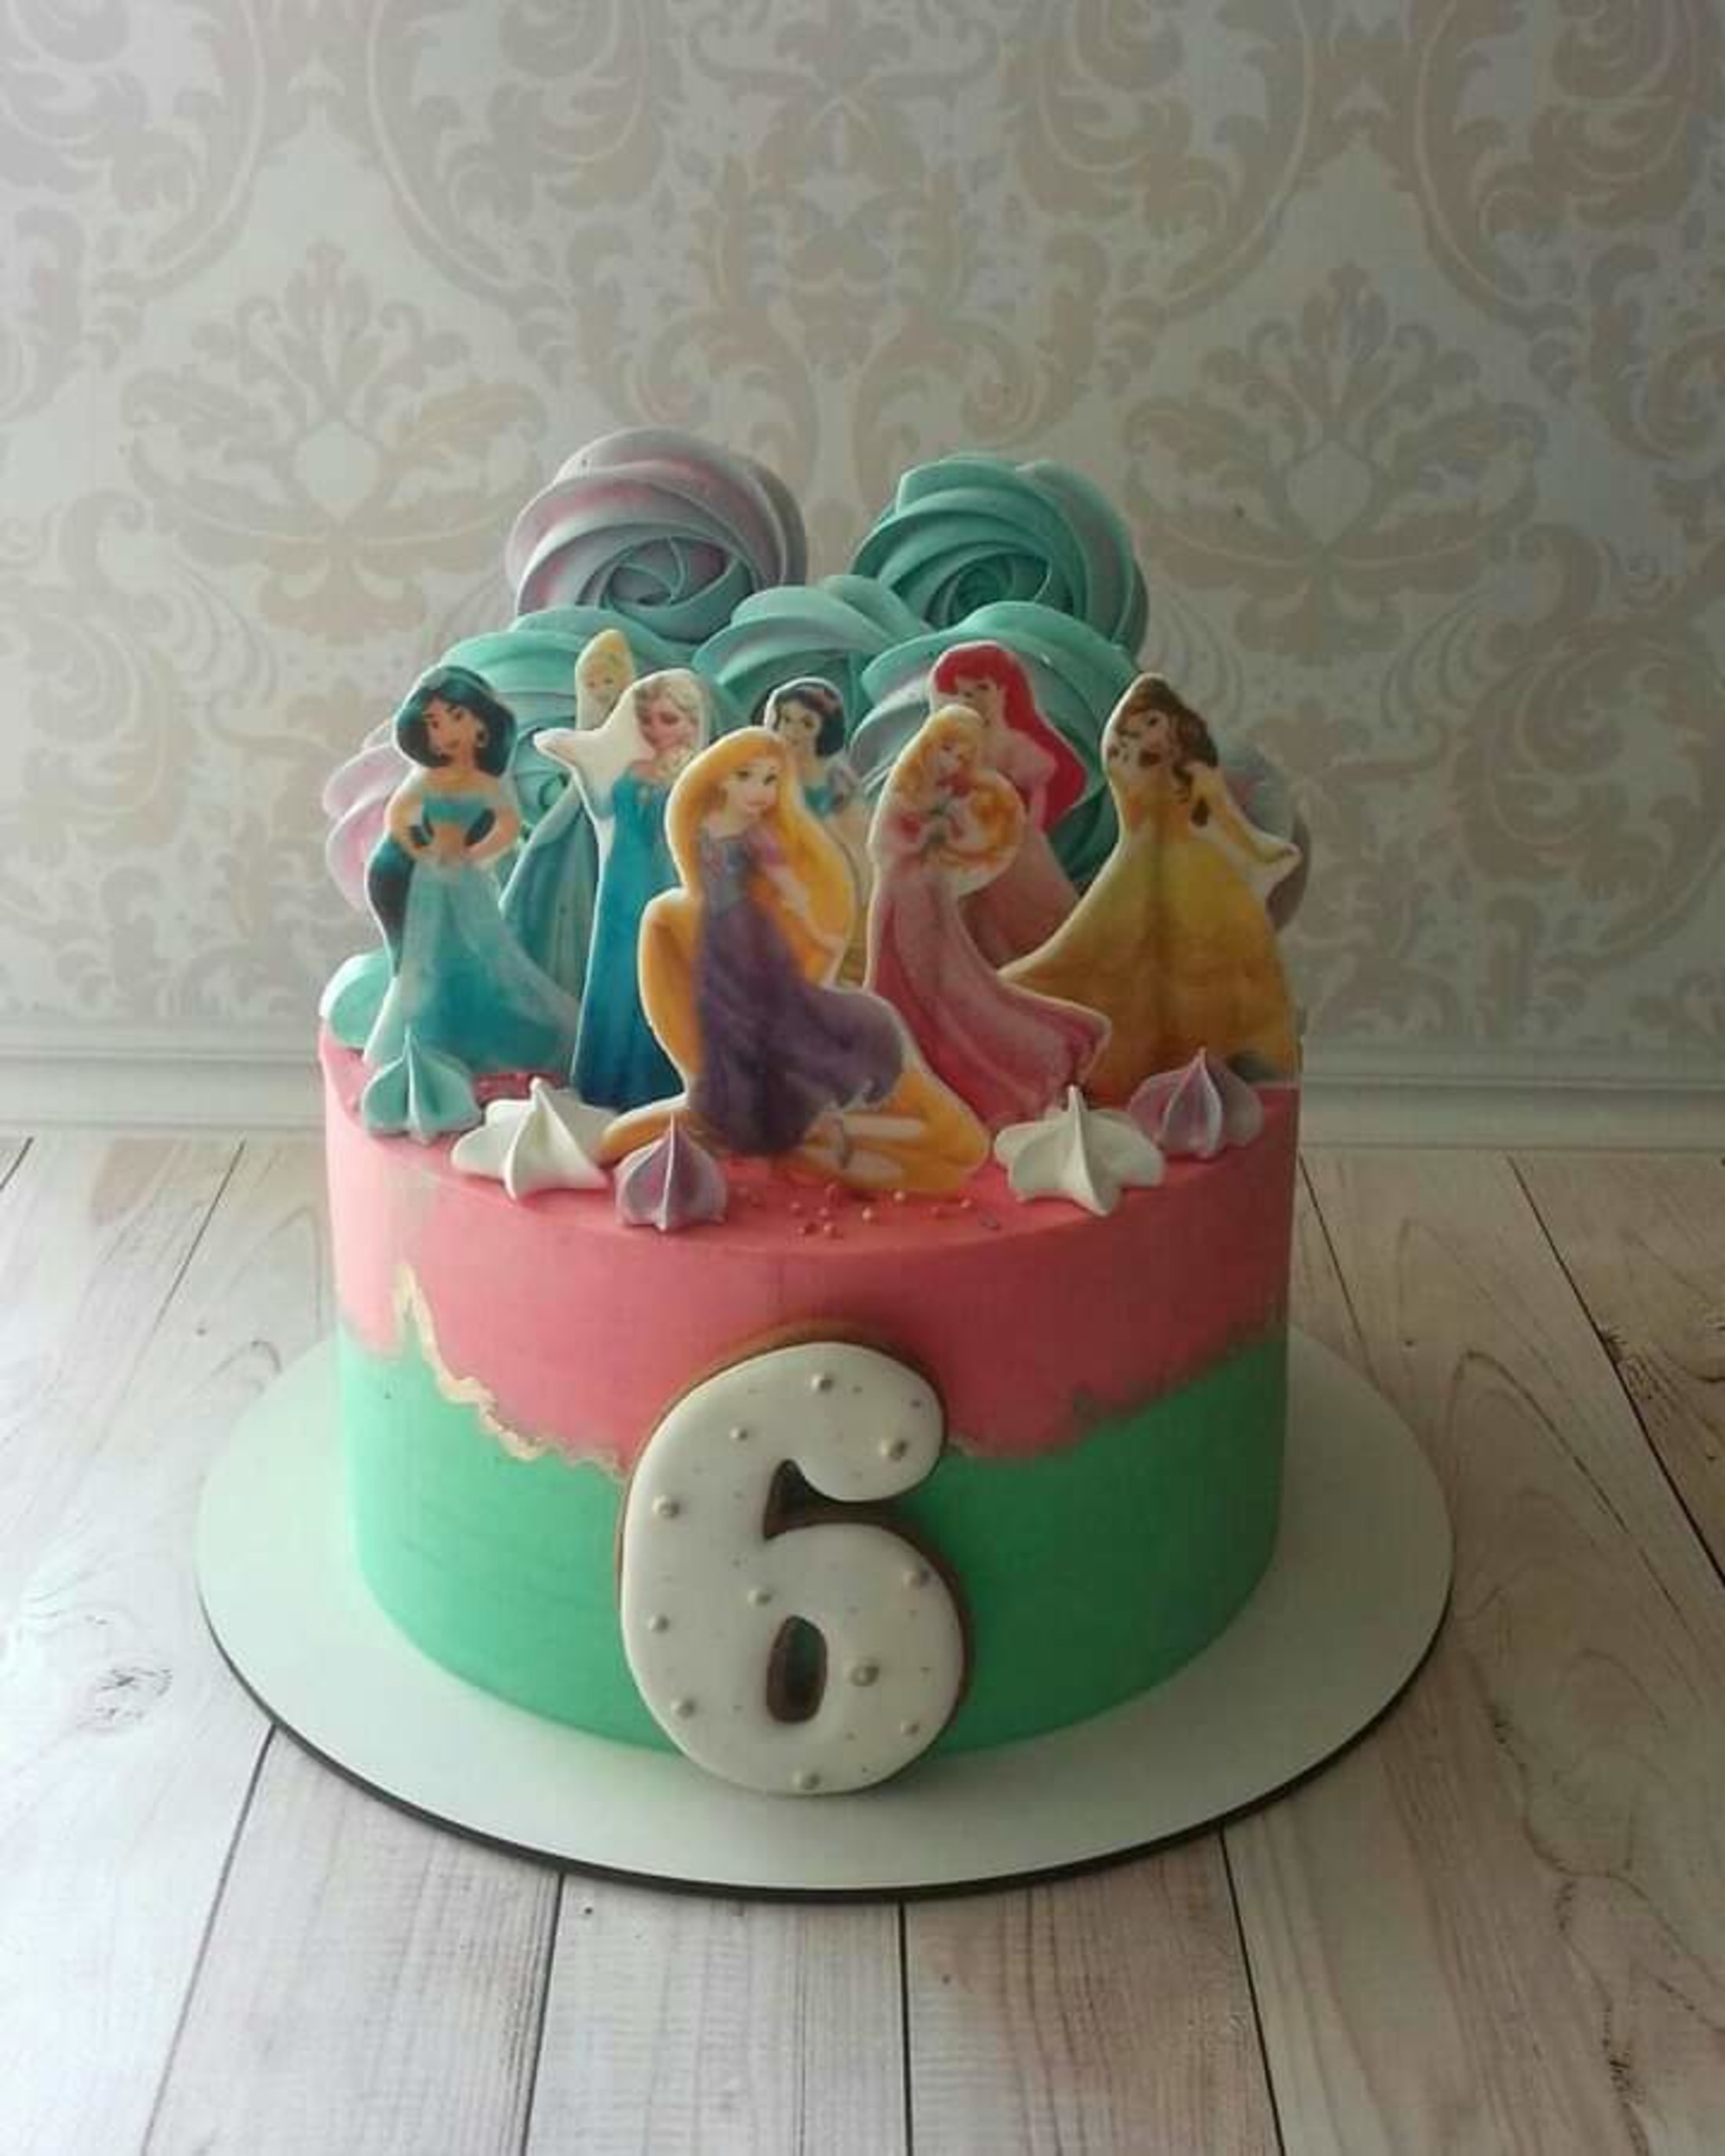
cake, food, Cake decorating supply, cake decorating, cuisine, baked goods, toy, serveware, ingredient, sugar cake, icing, sugar paste, sweetness, buttercream, dessert, stuffed toy, fondant, baking, event, ceramic, kuchen, recipe, birthday cake, cake stand, figurine, cream, teddy bear, fictional character, dish, art, doll, birthday, dishware, pastry, baby toys, finger food, wood, plate, cupcake, porcelain, comfort food, pasteles, font, royal icing, action figure